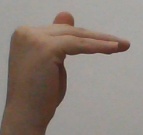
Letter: khaa